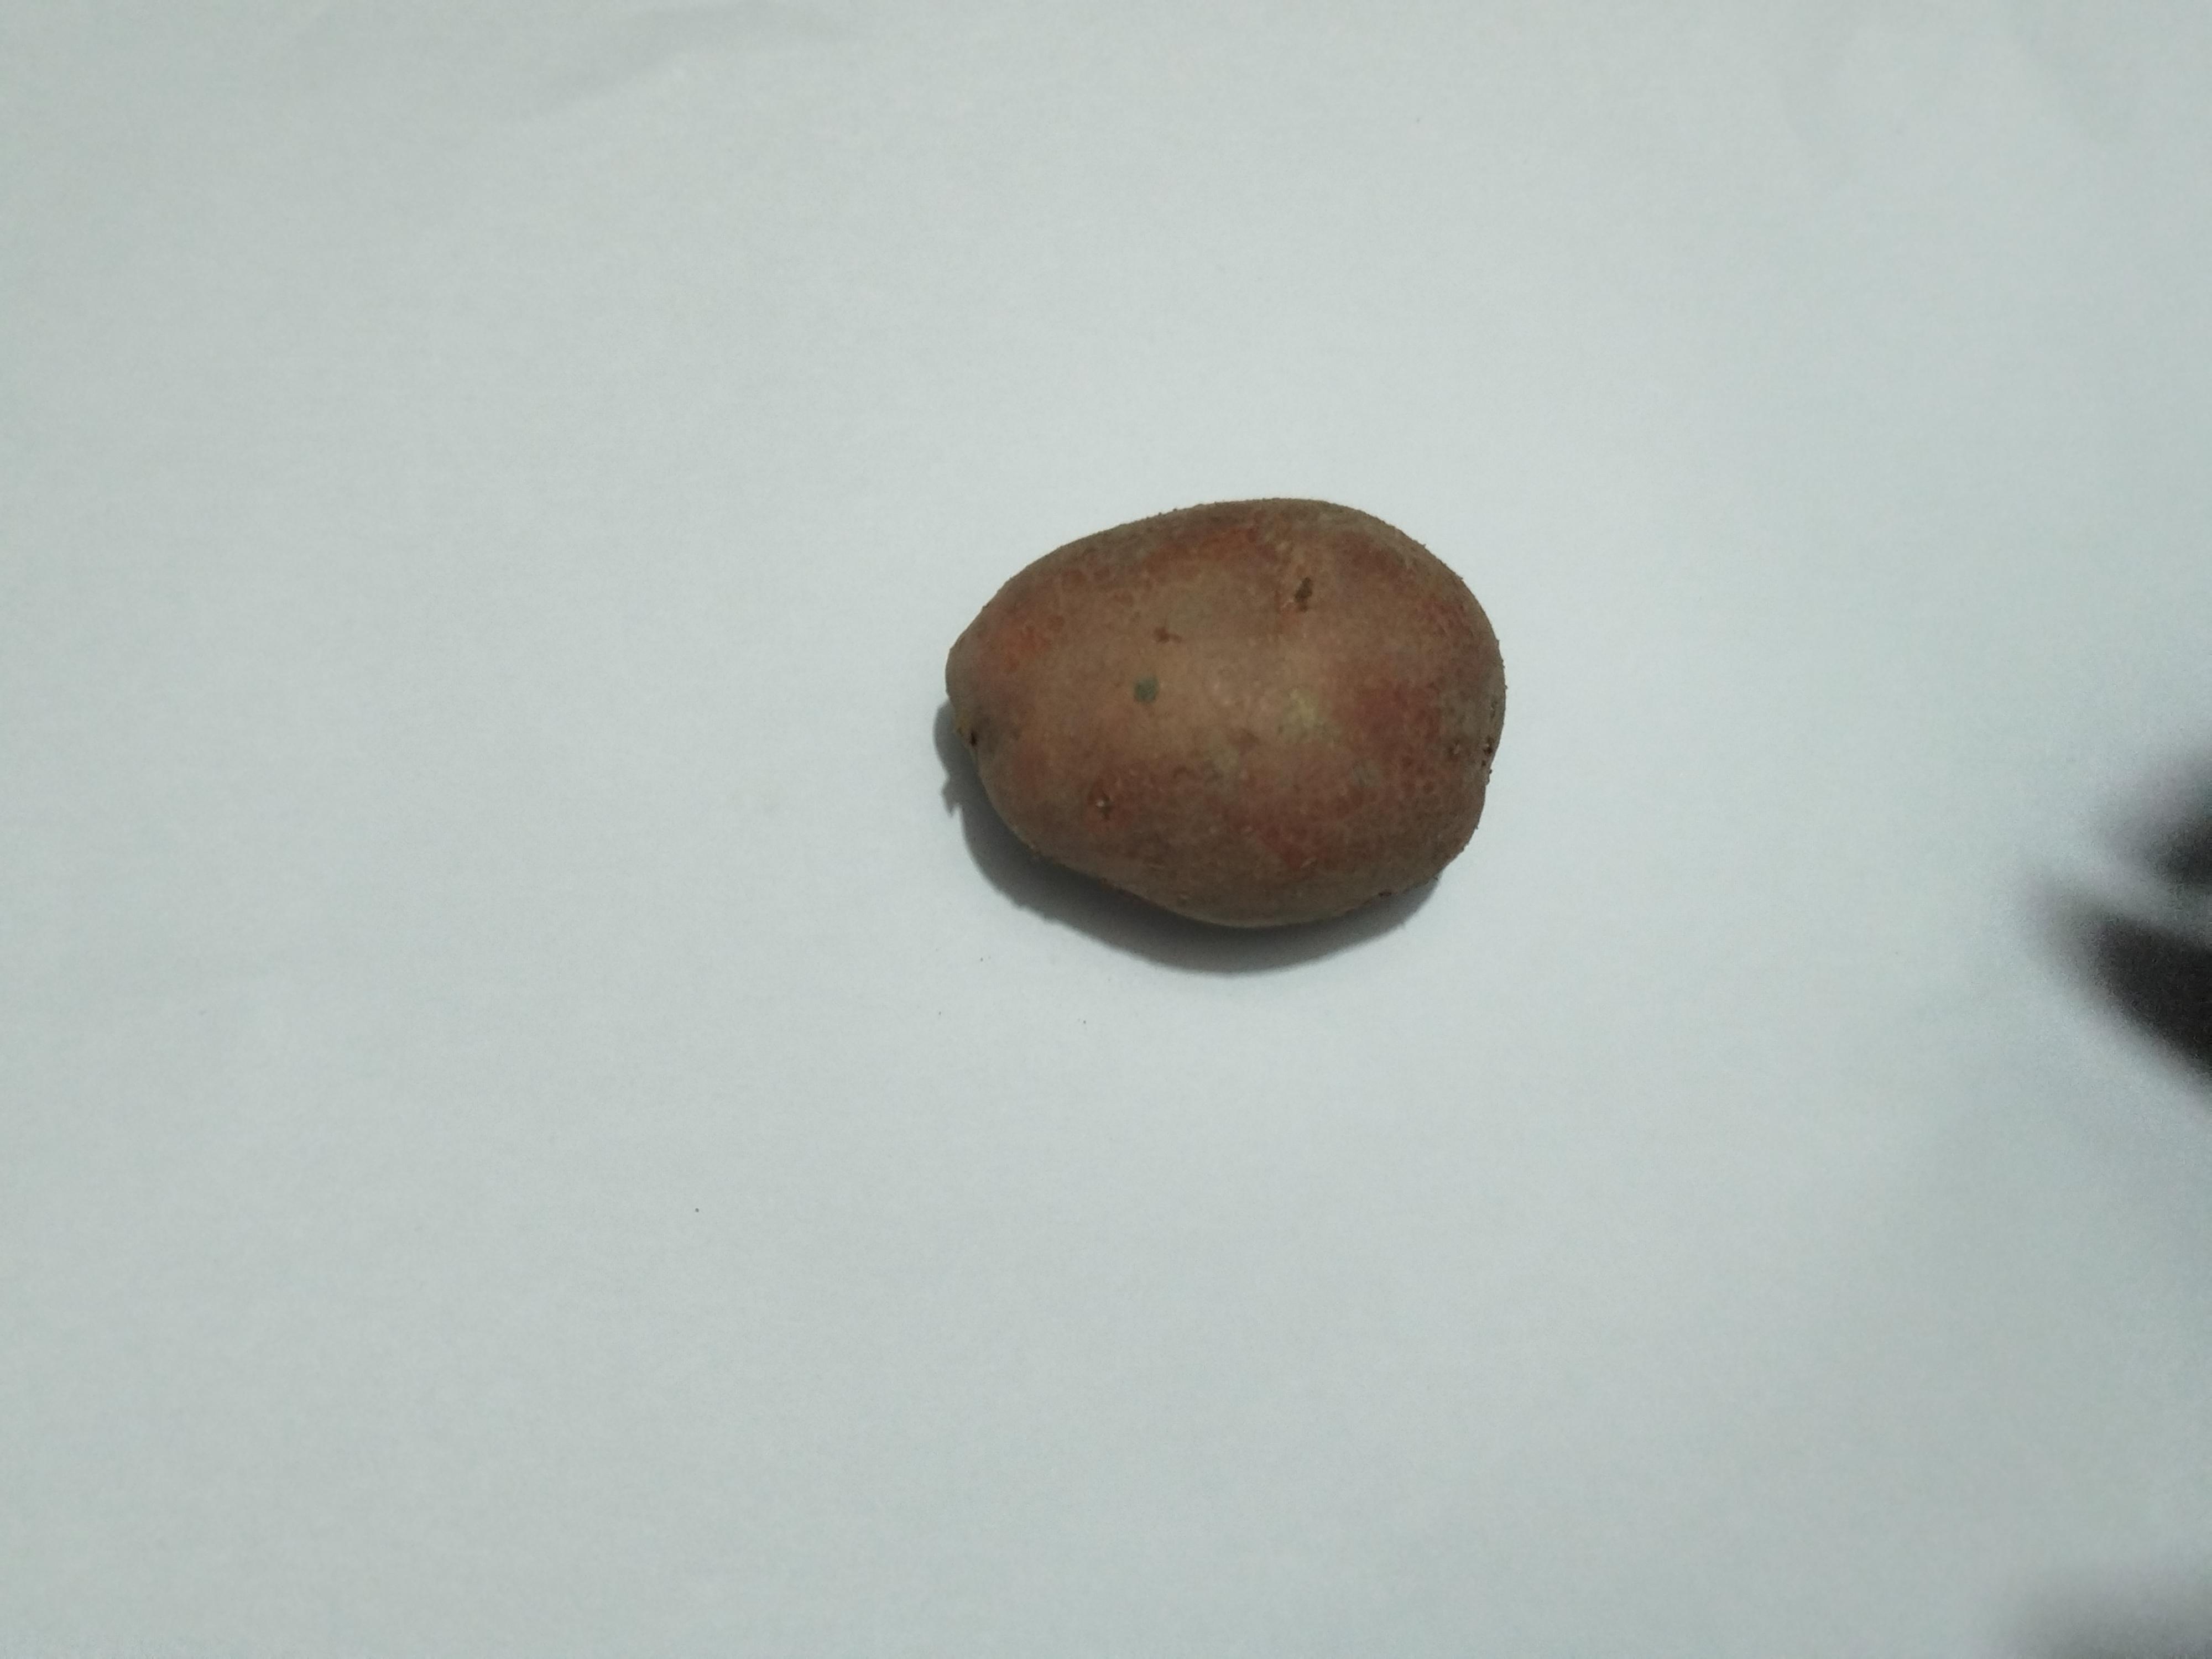
Label: Potato